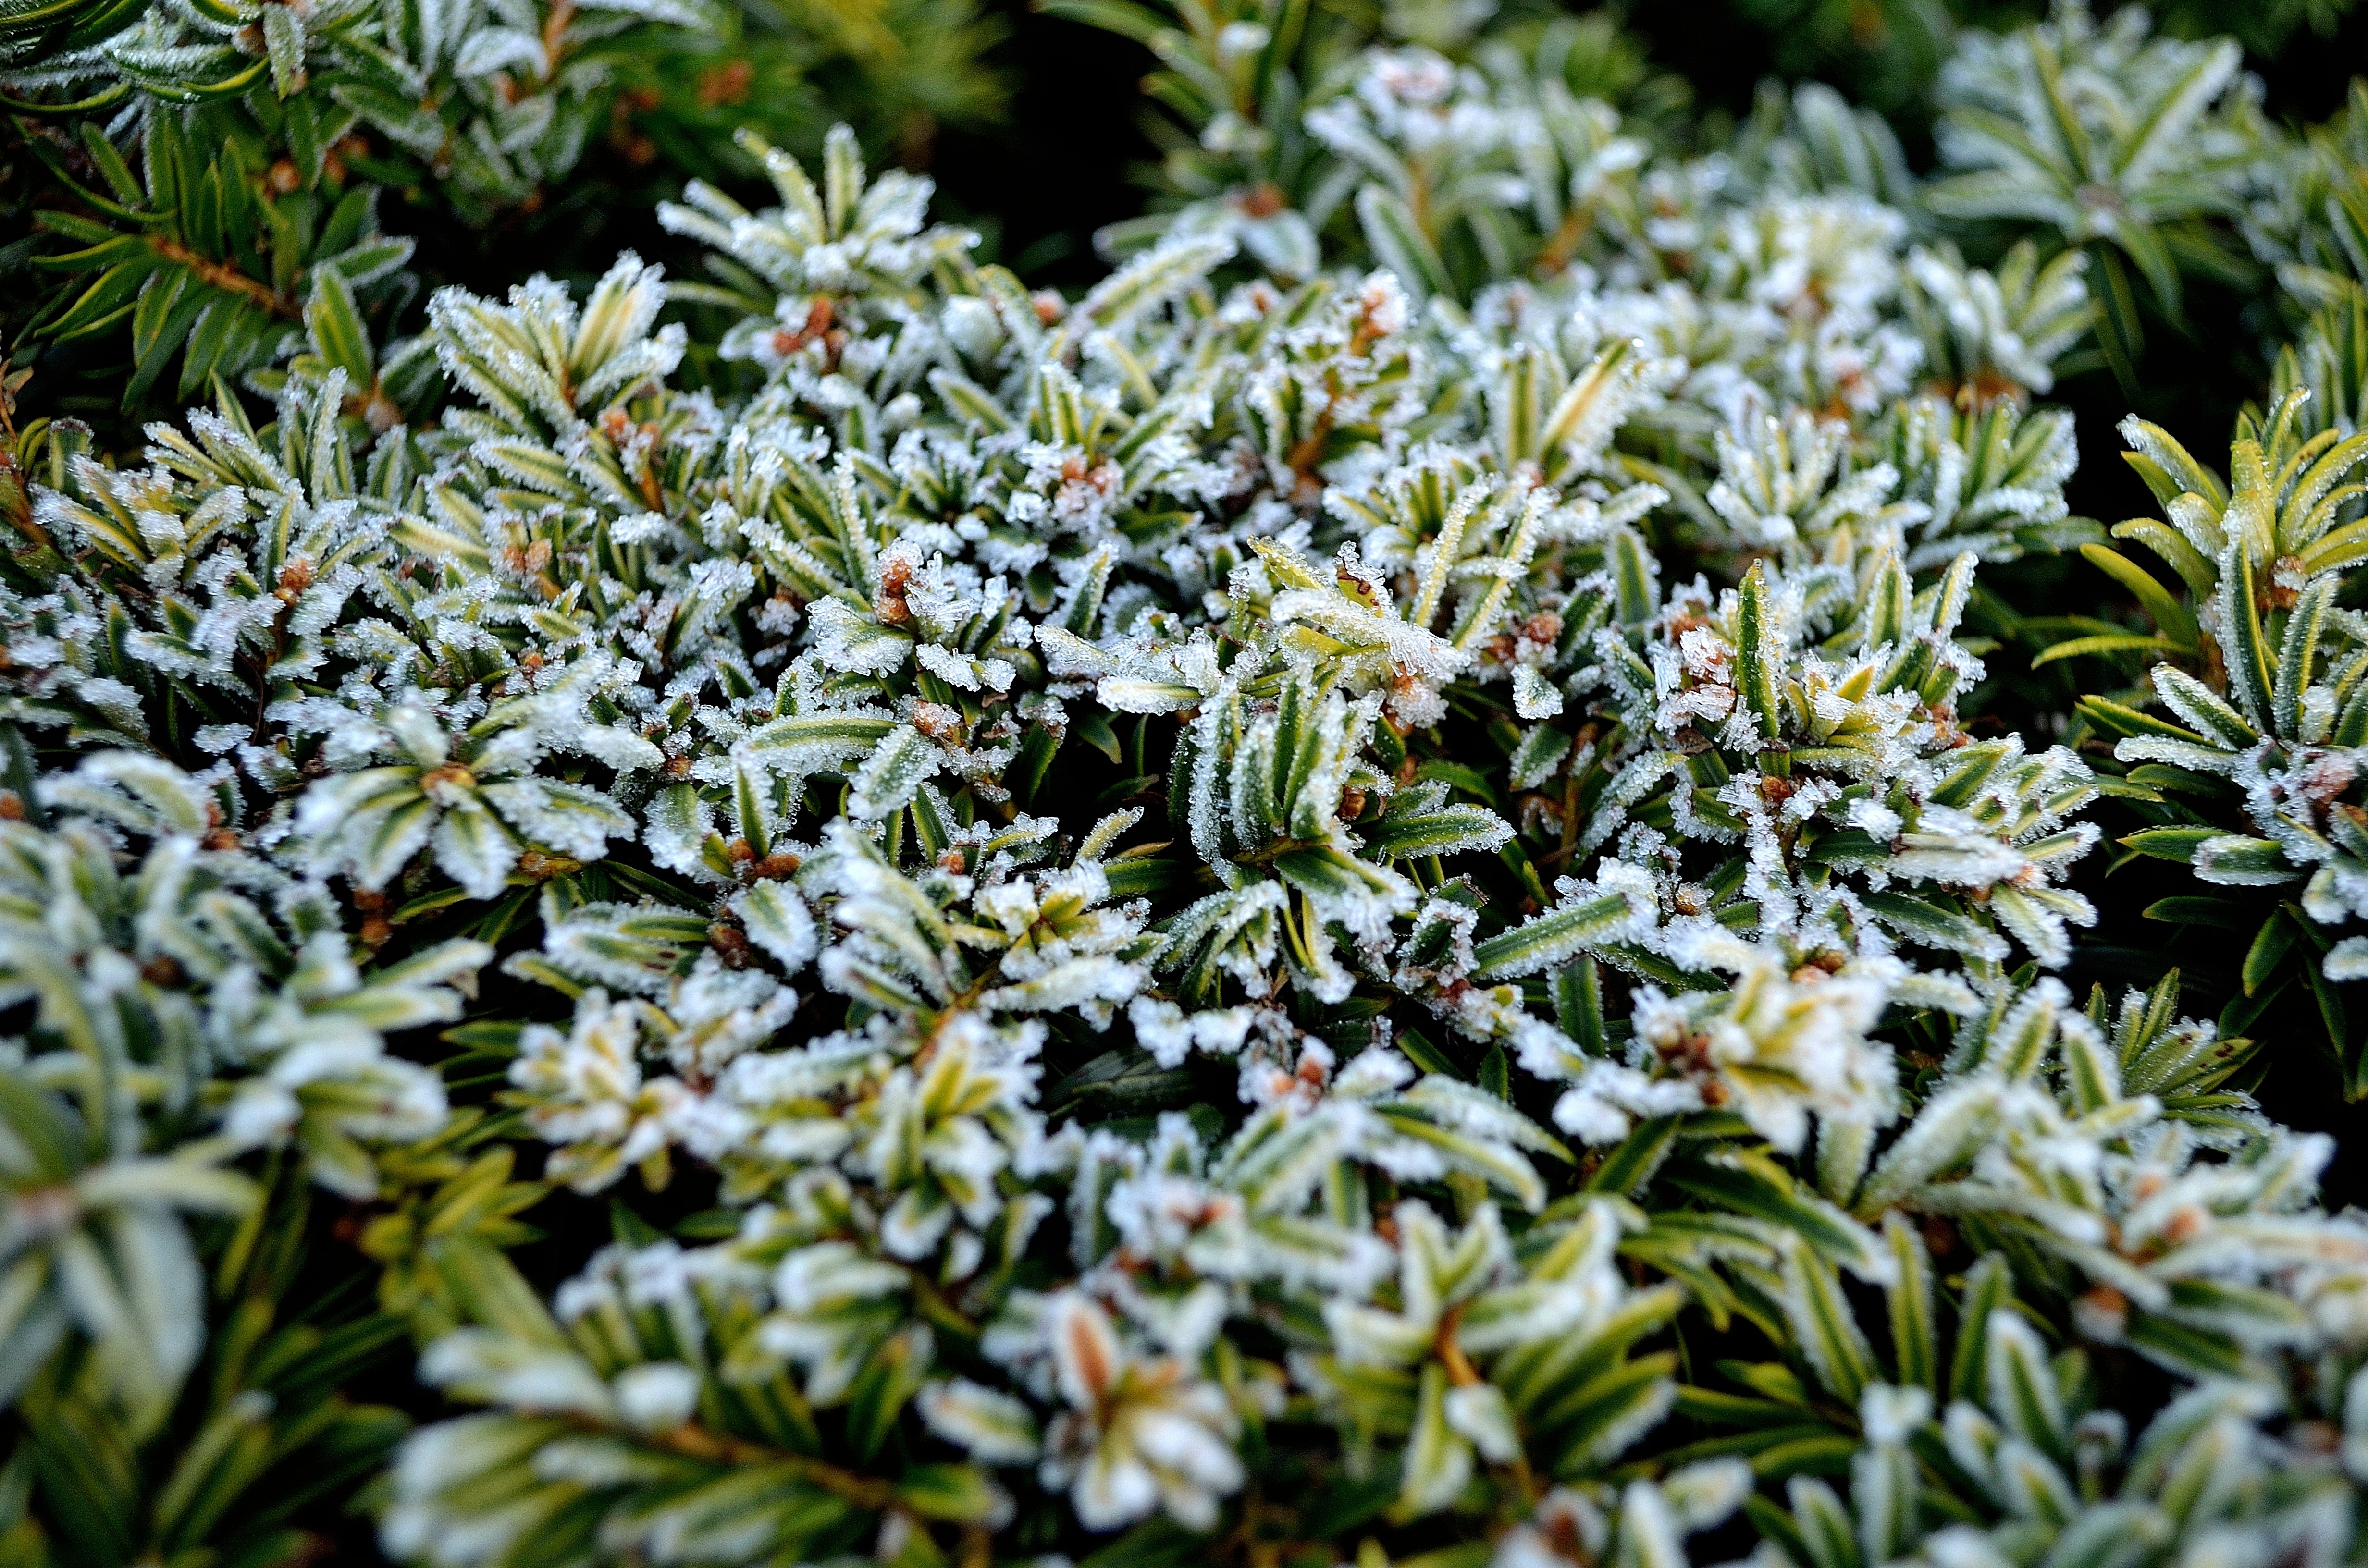
tree, nature, branch, blossom, plant, leaf, flower, frost, green, herb, macro, evergreen, botany, blue, fir, flora, season, conifer, background, spruce, shrub, groundcover, hoarfrost, rosemary, jasmine, flowering plant, subshrub, woody plant, land plant